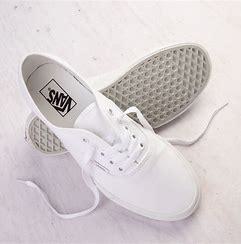
Brand: Vans
Model: Authentic Skate